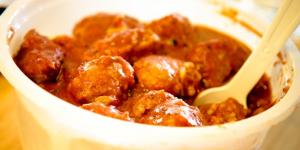
albondigas de pollo en salsa